Siege tower

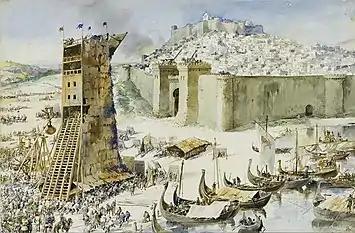
12th century siege of Lisbon with siege tower, trebuchets and mantlets.

A siege tower or breaching tower (or in the Middle Ages, a belfry) is a specialized siege engine, constructed to protect assailants and ladders while approaching the defensive walls of a fortification. The tower was often rectangular with four wheels with its height roughly equal to that of the wall or sometimes higher to allow archers or crossbowmen to stand on top of the tower and shoot arrows or quarrels into the fortification. Because the towers were wooden and thus flammable, they had to have some non-flammable covering of iron or fresh animal skins.